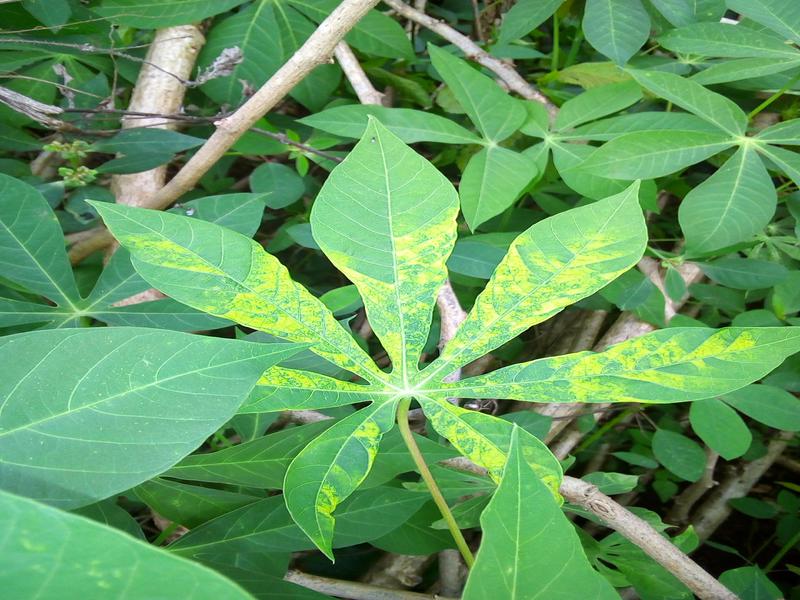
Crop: cassava
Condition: mosaic_disease